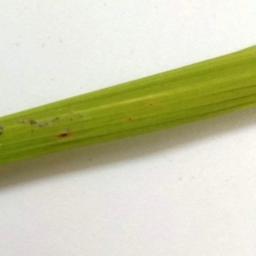
Label: Rice___Brown_Spot